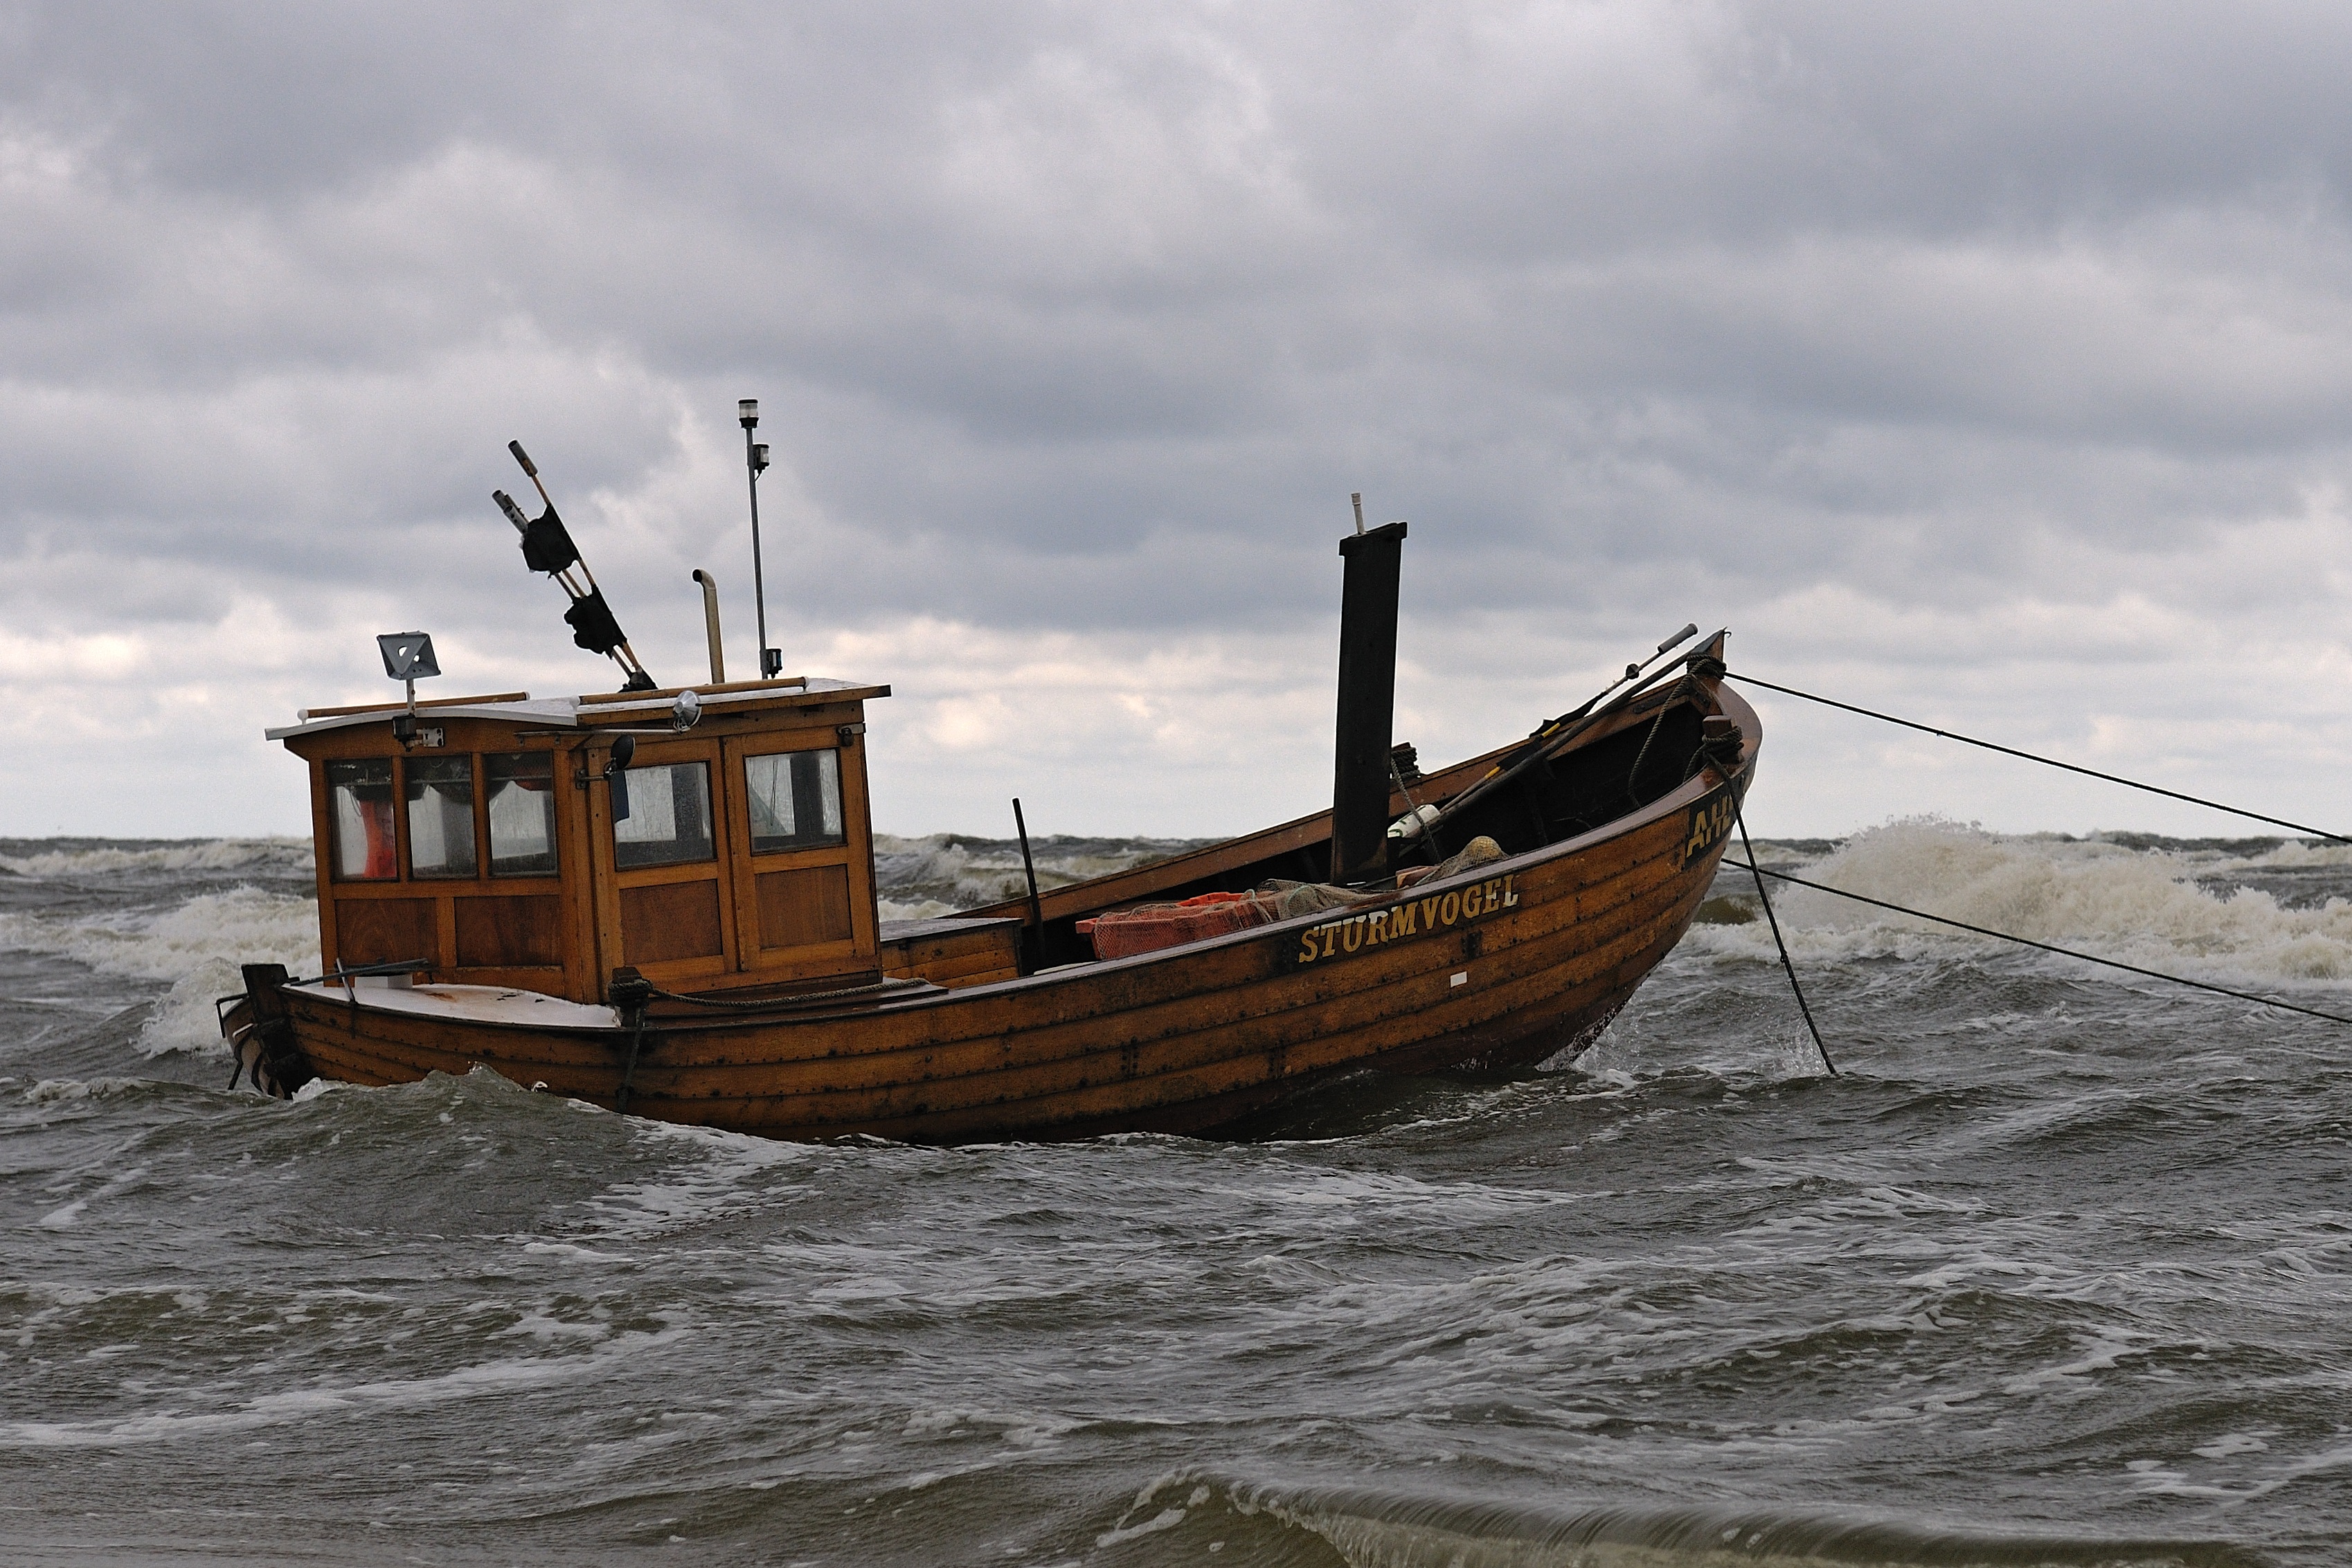
beach, sea, coast, boat, ship, boot, vehicle, boating, watercraft, schooner, barque, usedom, baltic sea, fishing vessel, longship, galleon, long tail boat, watercraft rowing, caravel, fishing trawler